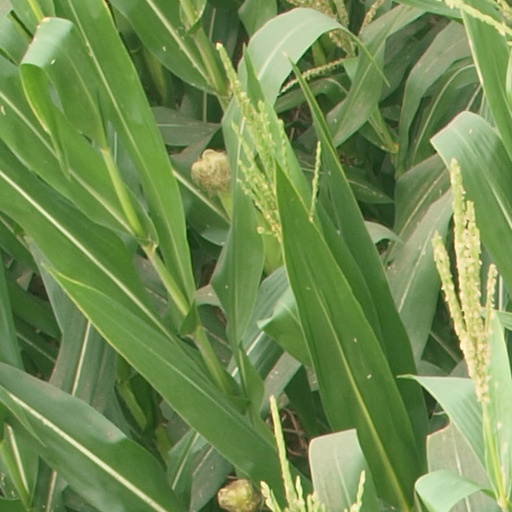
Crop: maize; corn